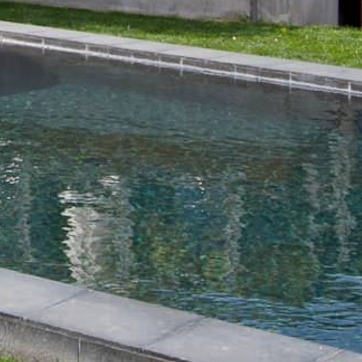
Material: water